The Diary of Preston Plummer

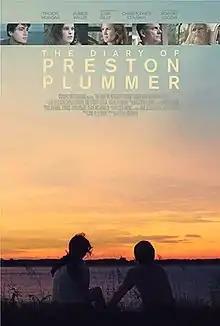

The Diary of Preston Plummer is a 2012 American drama film written and directed by Sean Ackerman and starring Trevor Morgan, Rumer Willis, Erin Dilly, Christopher Cousins and Robert Loggia.